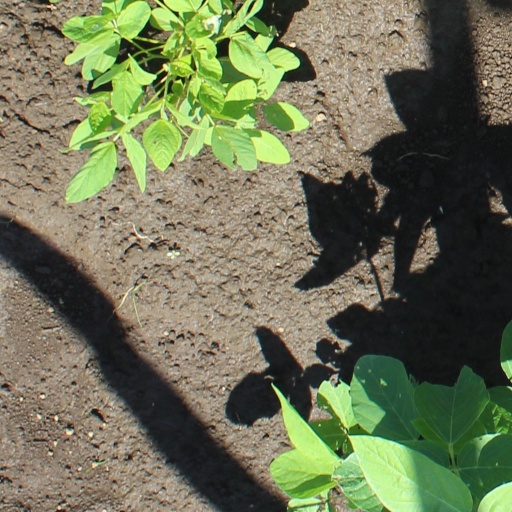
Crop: soybean